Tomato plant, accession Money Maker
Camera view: bottom (45 deg); turntable rotation: 300 degrees
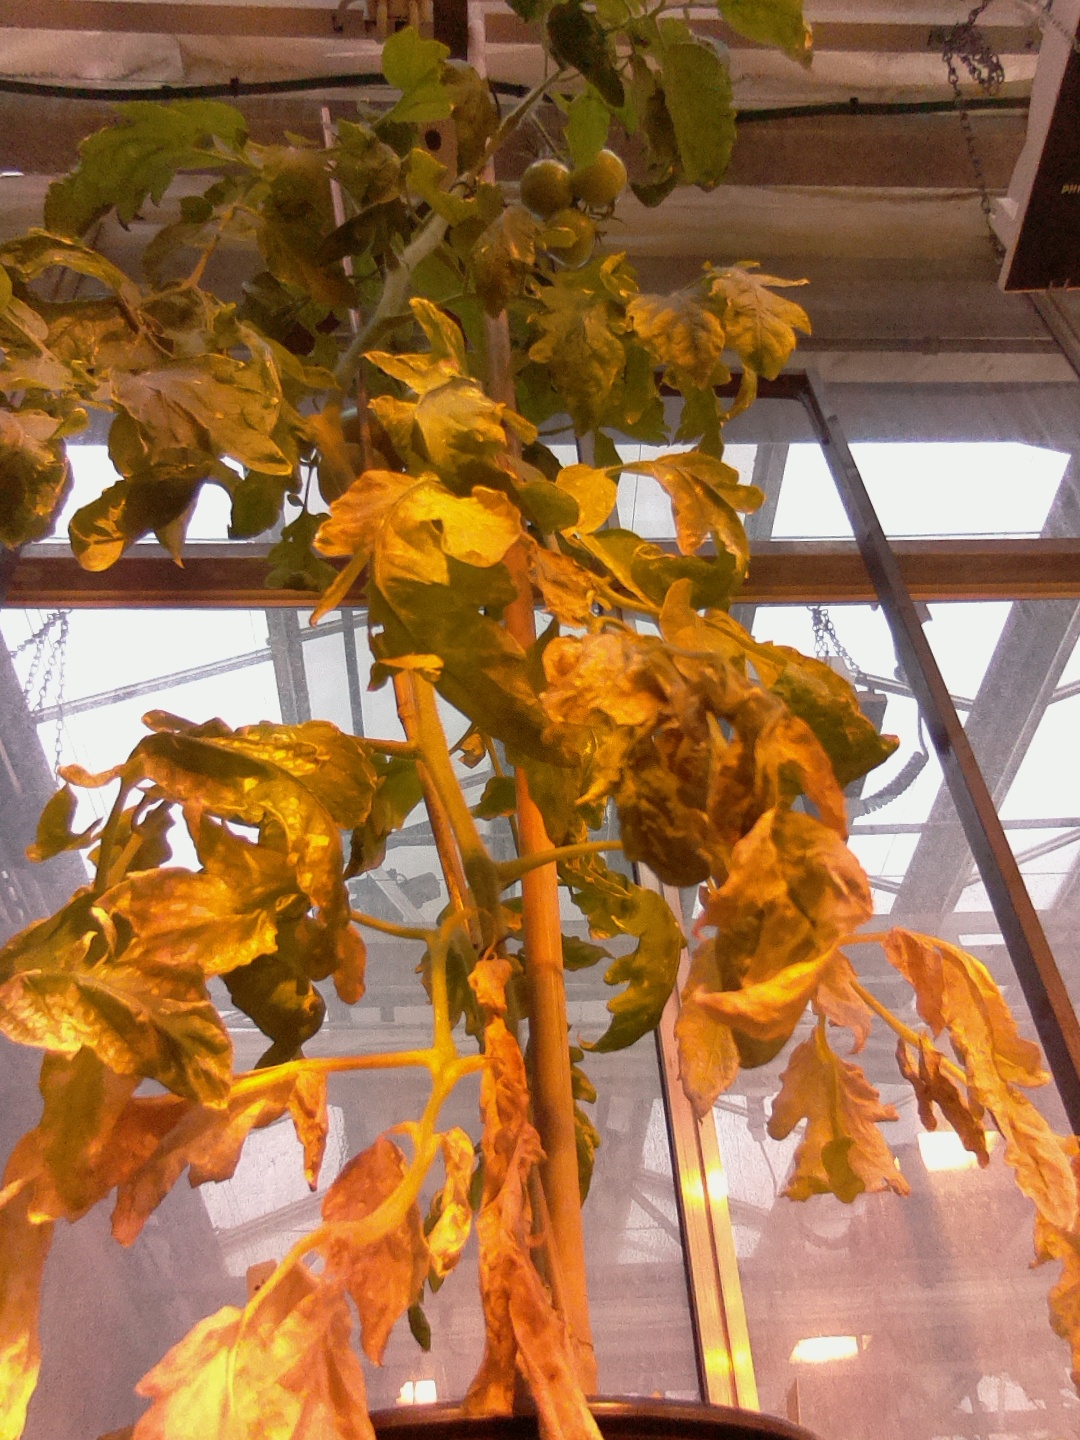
BBCH growth stage 78: 80% -90% of final fruit size